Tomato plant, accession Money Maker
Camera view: tilt-top (135 deg); turntable rotation: 150 degrees
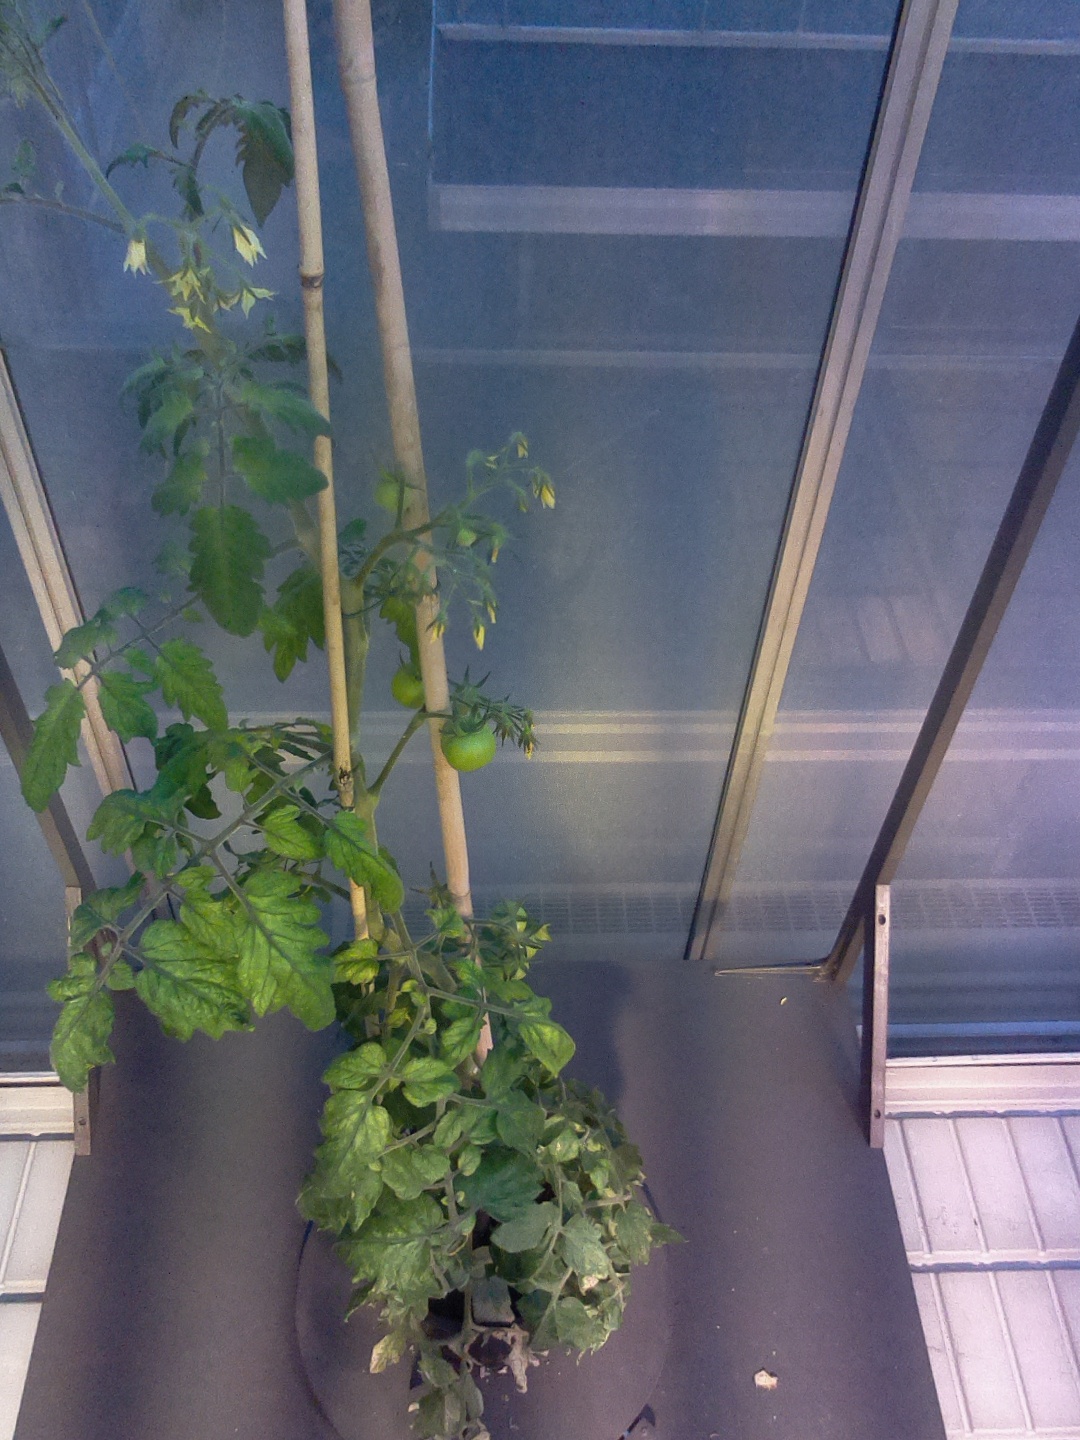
BBCH growth stage 73: 30%-40% of final fruit size